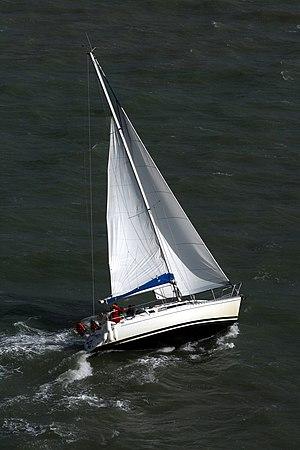
La prise de ris consiste à réduire la surface d'une voile en la repliant en partie : l'objectif est d'adapter la surface de la voilure à la force du vent lorsque celui-ci forcit. La voile est réduite en la repliant généralement sur la bôme. Sur un voilier moderne cette manœuvre concerne la grand-voile ; la voile d'avant étant soit enroulée, soit remplacée pour répondre à la même situation, à l'exception notable du solent à ris.